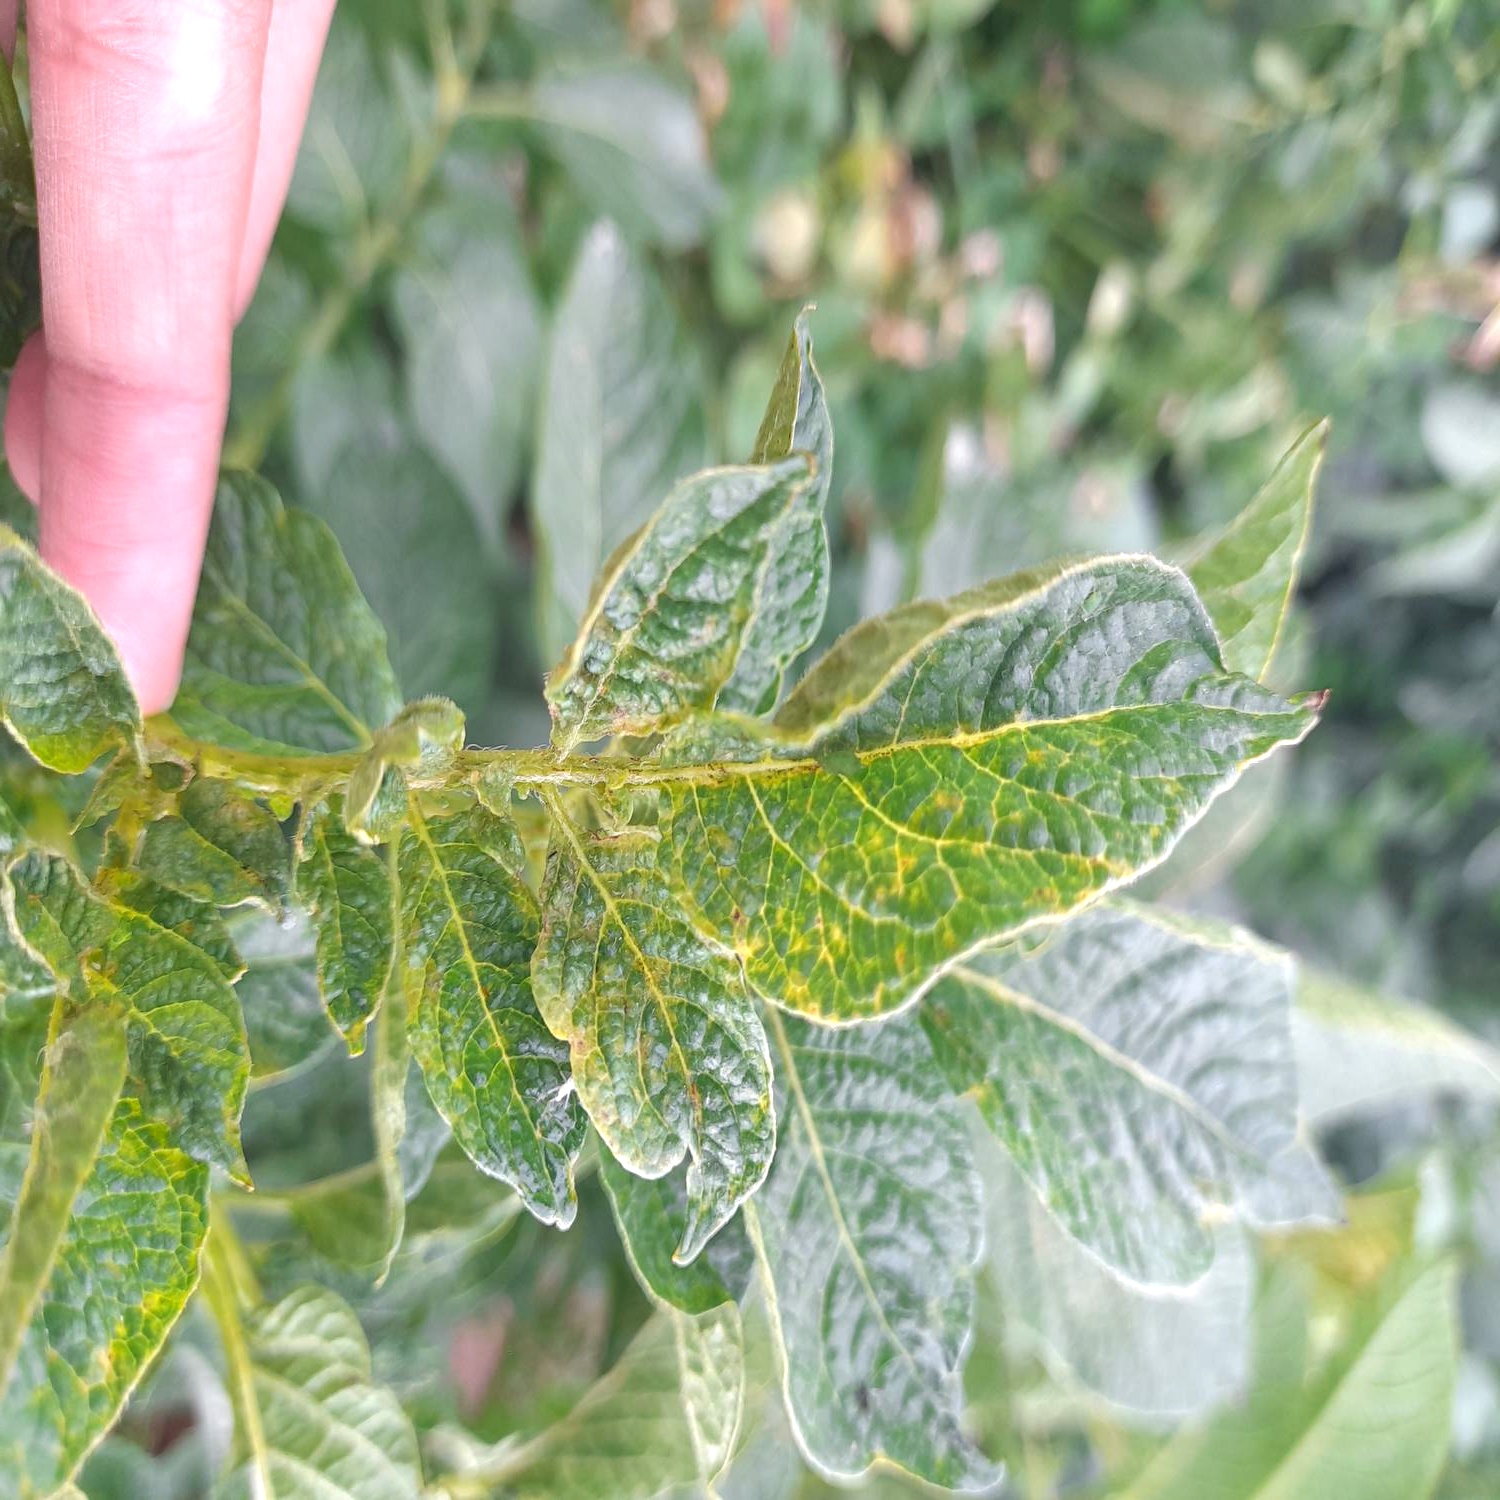
Etiqueta: Virus